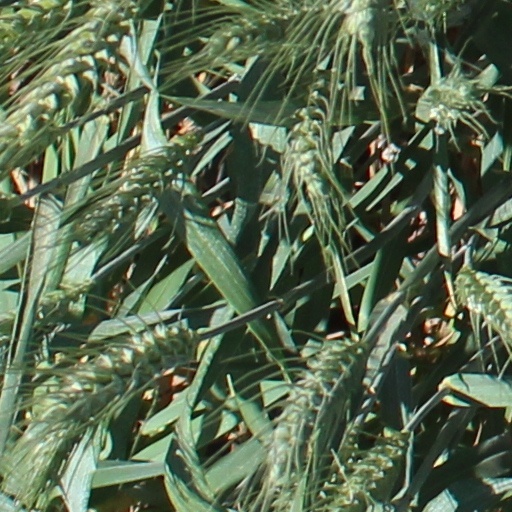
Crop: wheat